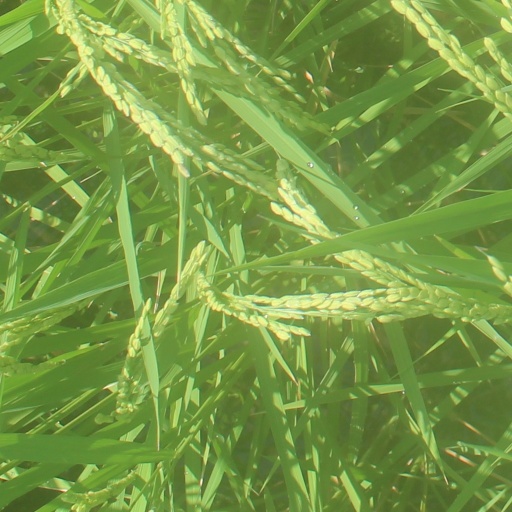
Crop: rice